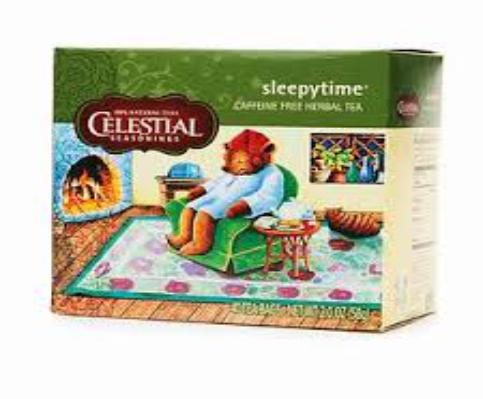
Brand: Celestial Seasonings
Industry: Food